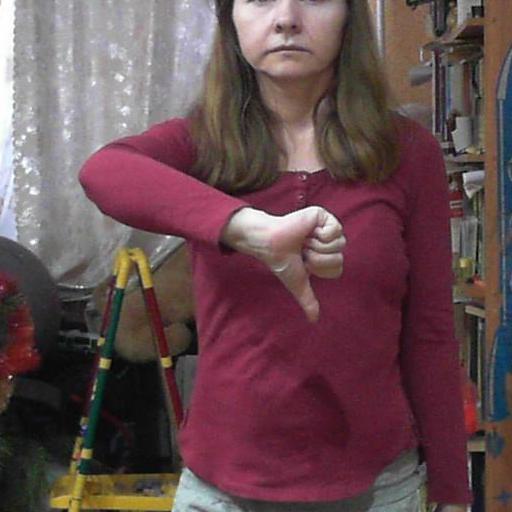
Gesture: dislike